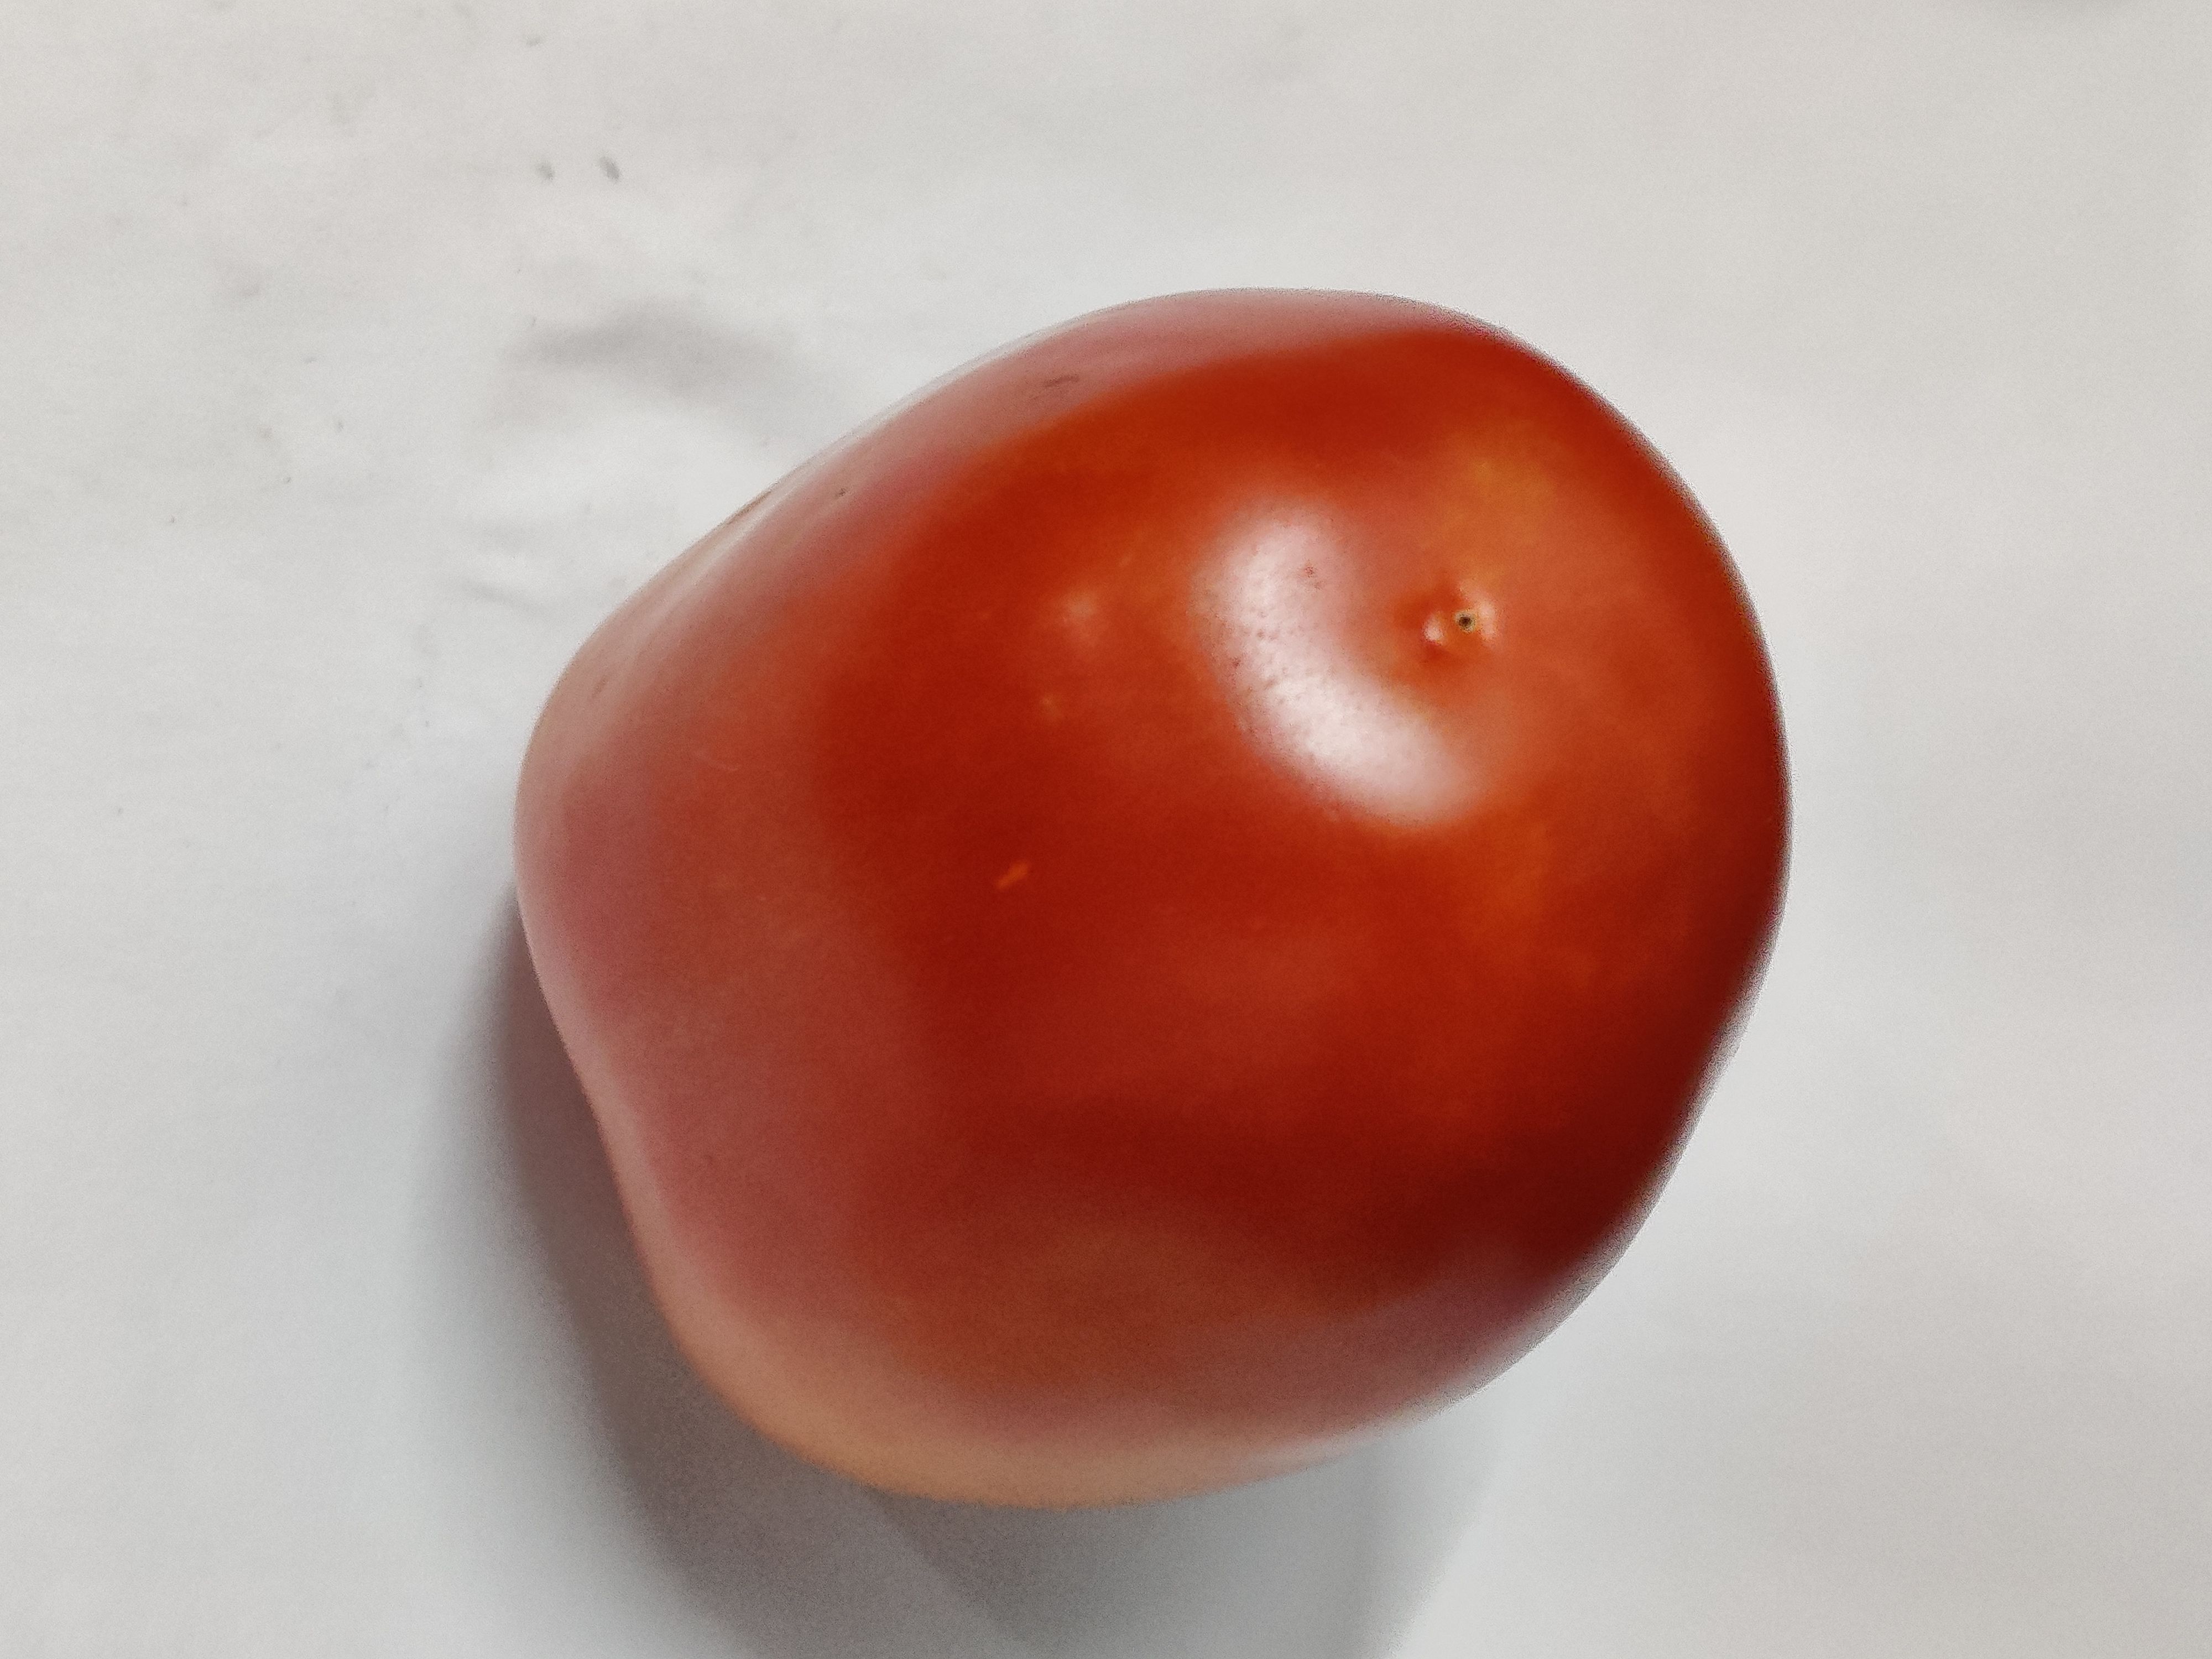
Fruit: tomatoes
Grade: 2nd-grade